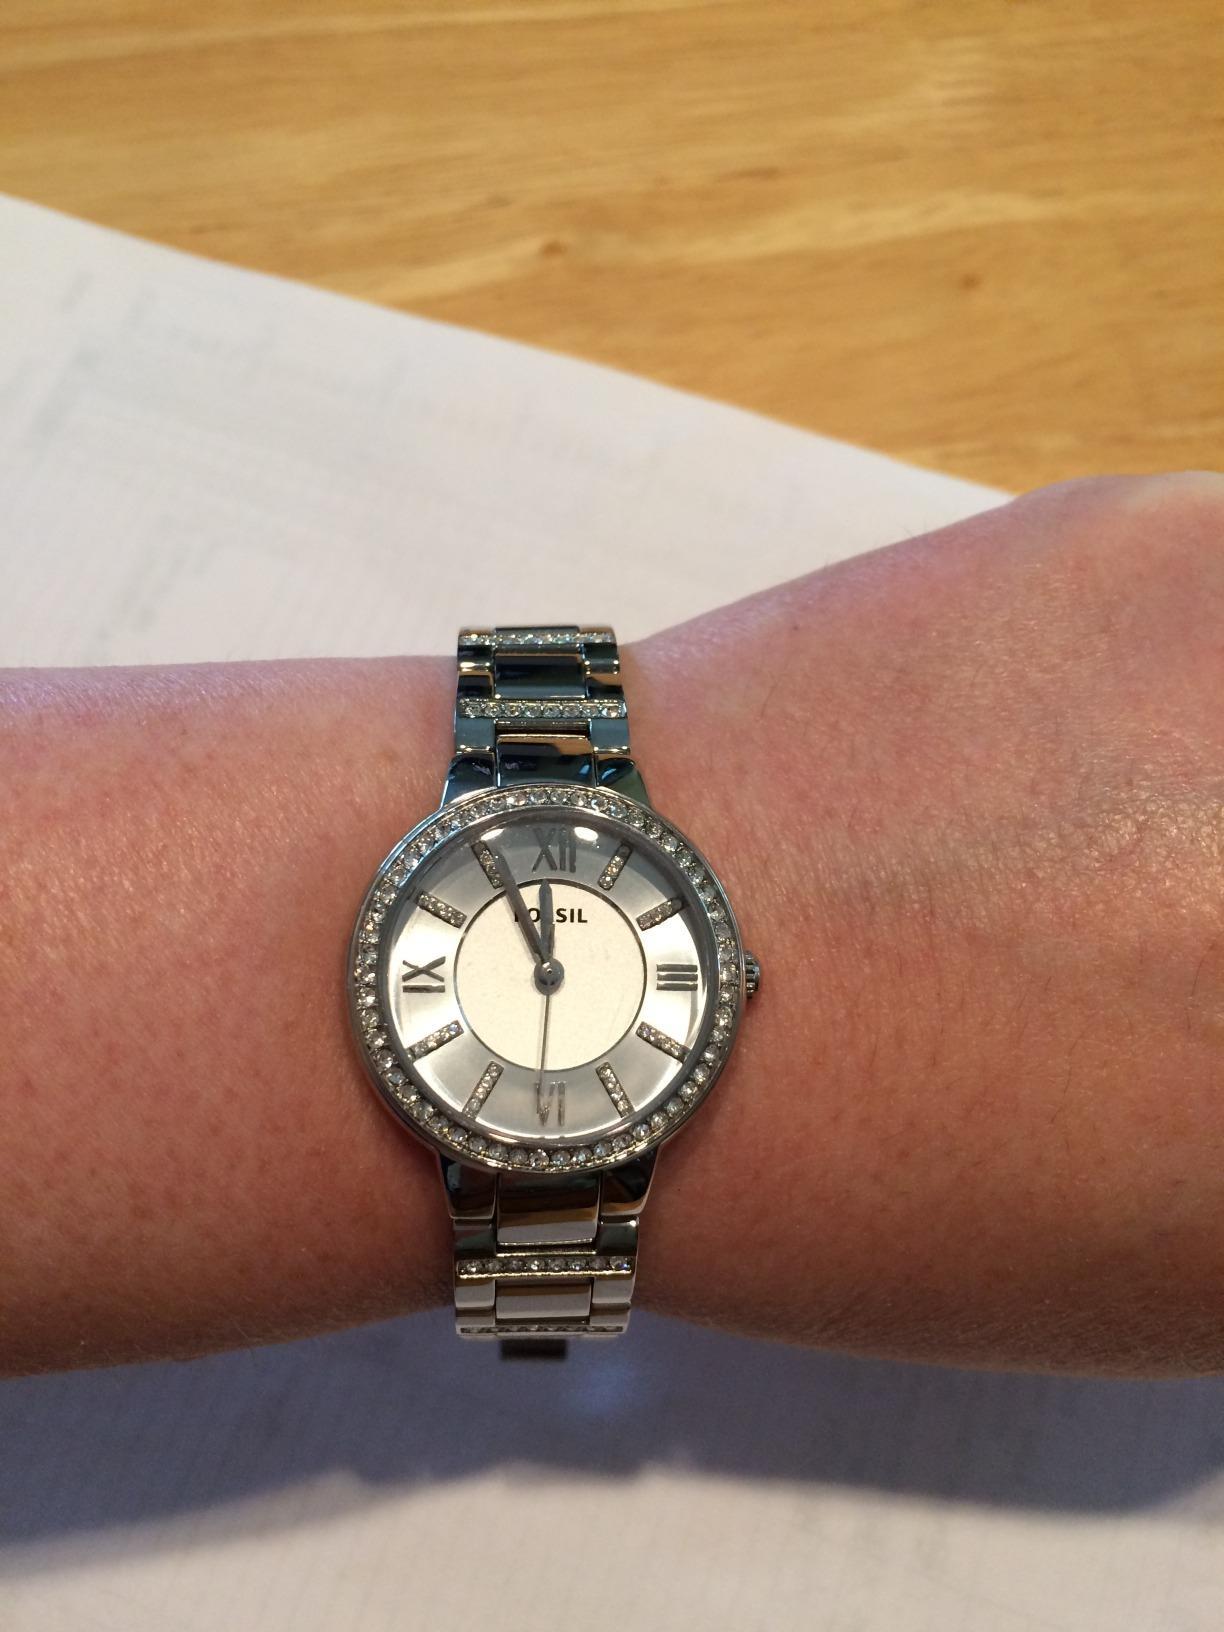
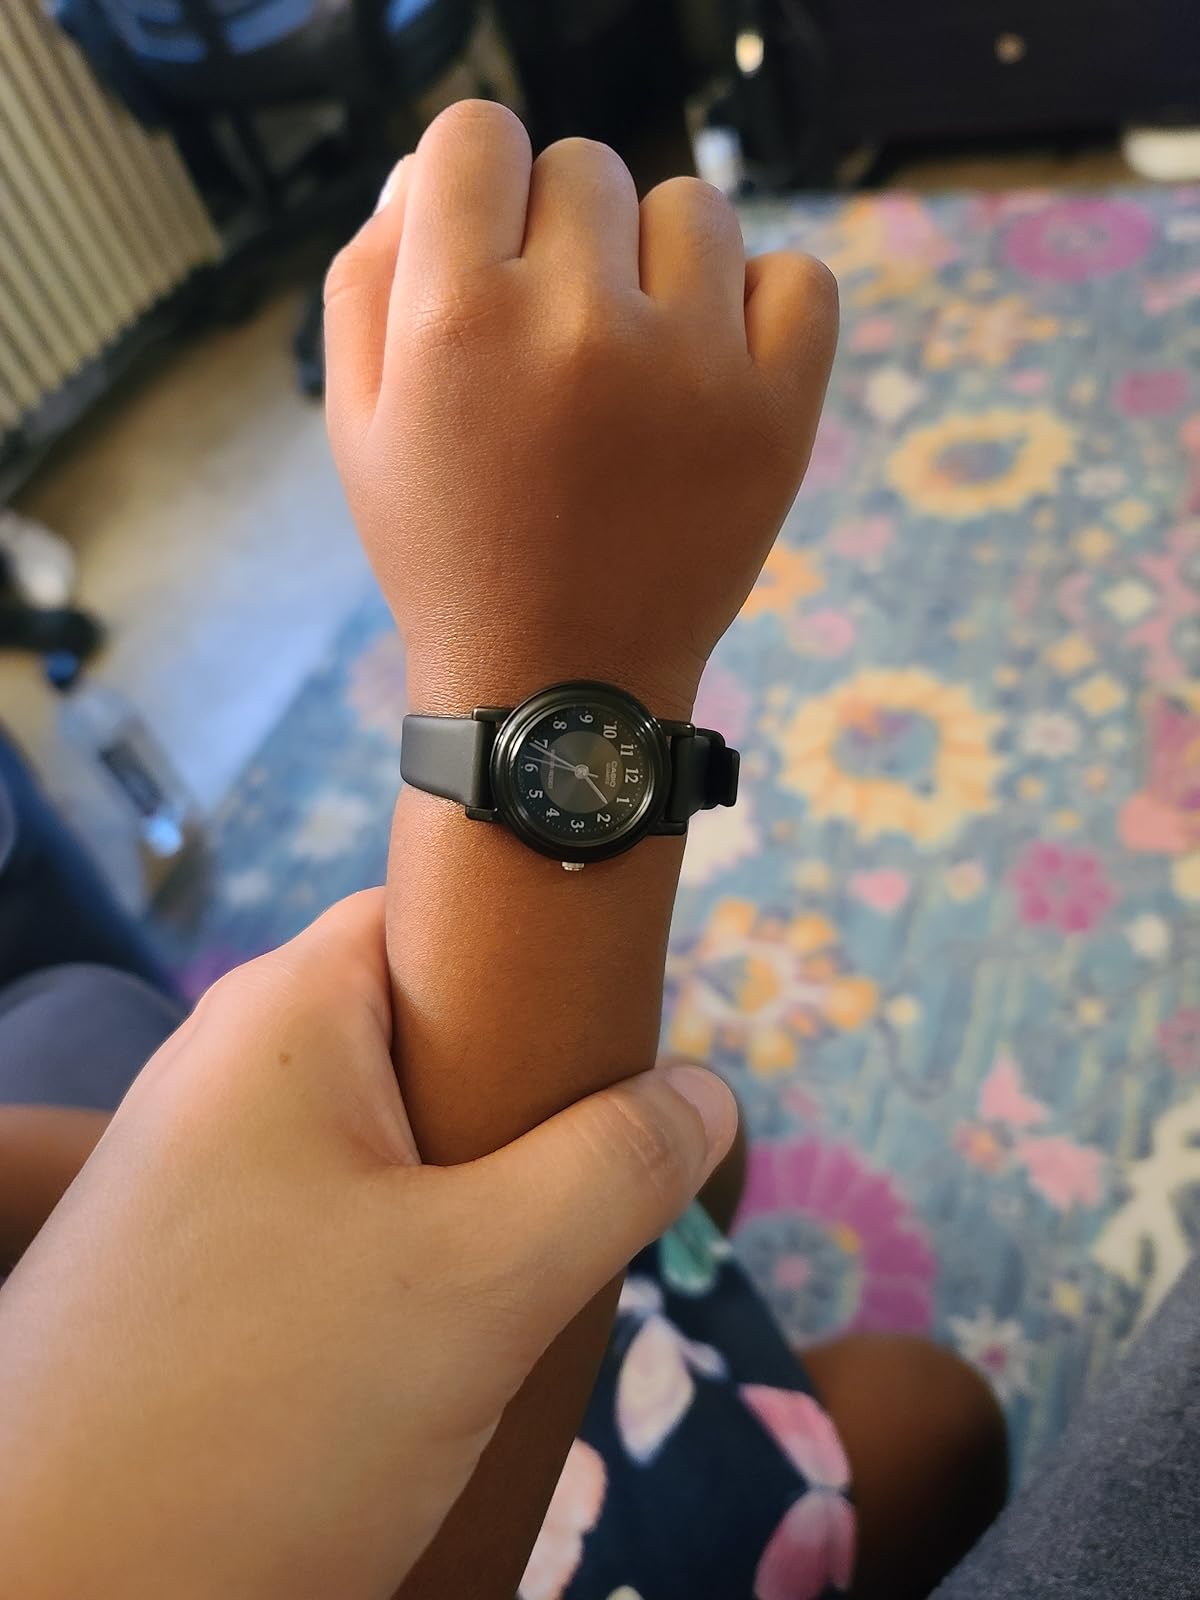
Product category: accessories_watch
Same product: no